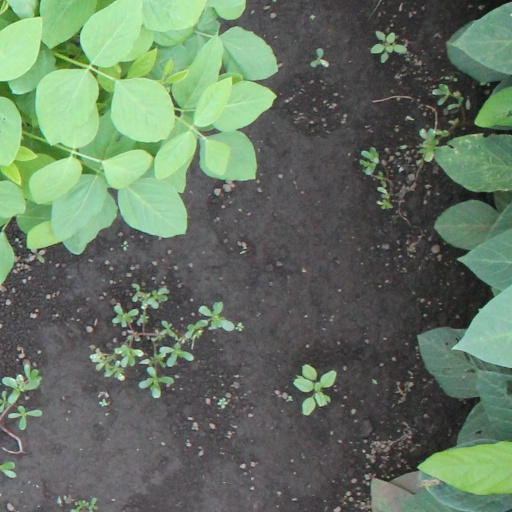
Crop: soybean